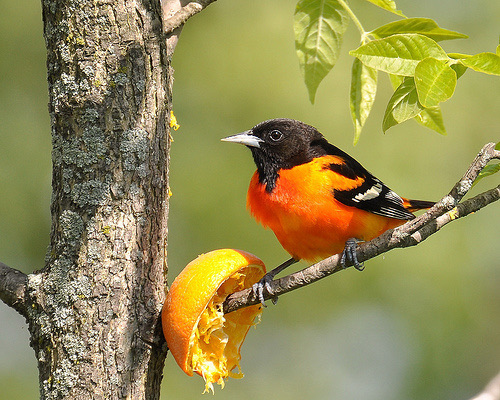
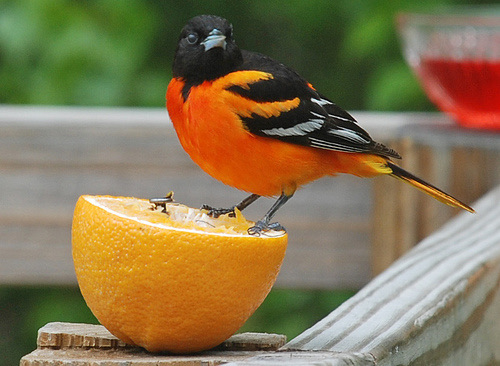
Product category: misc
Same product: yes